The Stanley Baxter Picture Show

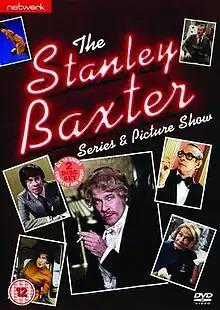

The Stanley Baxter Picture Show is a British comedy television show which was originally broadcast on ITV. It featured an initial series of four episodes in 1972, followed by one-off specials in each of the successive years. A sketch show it largely followed the same format of Baxter's successful BBC series "The Stanley Baxter Show".